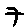
Label: 7